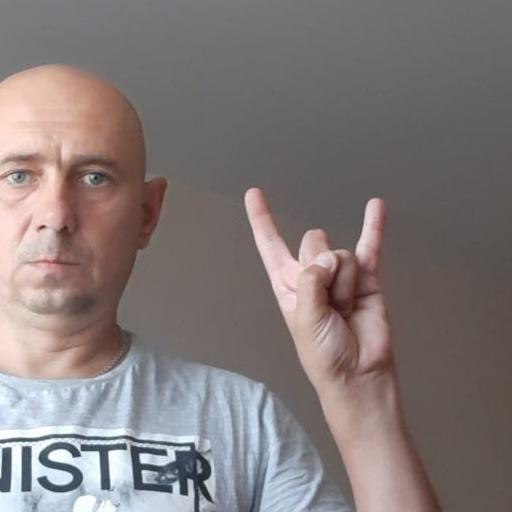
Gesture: rock